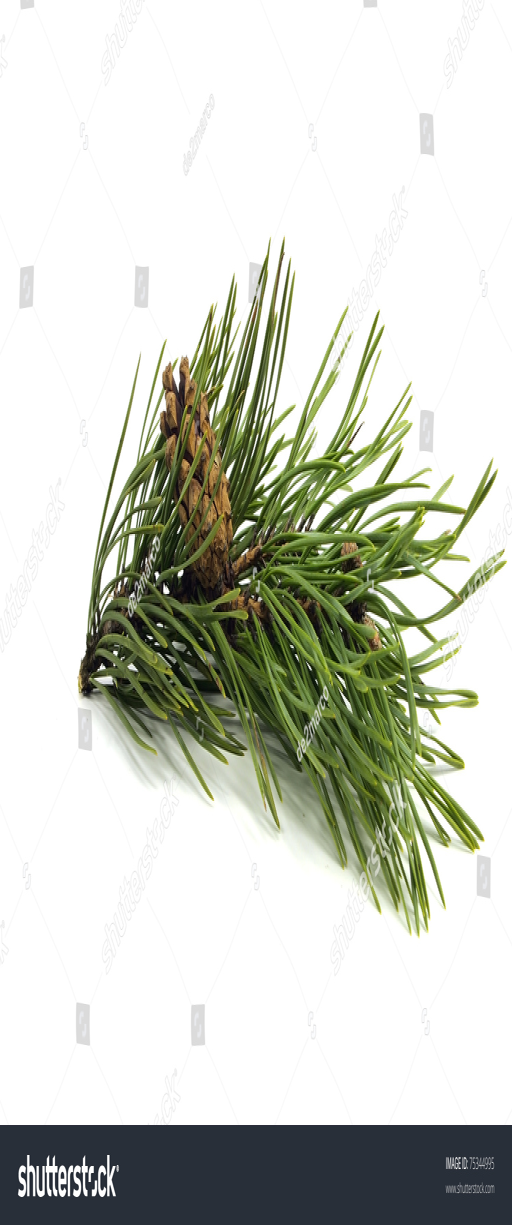
branch with cones on a white background